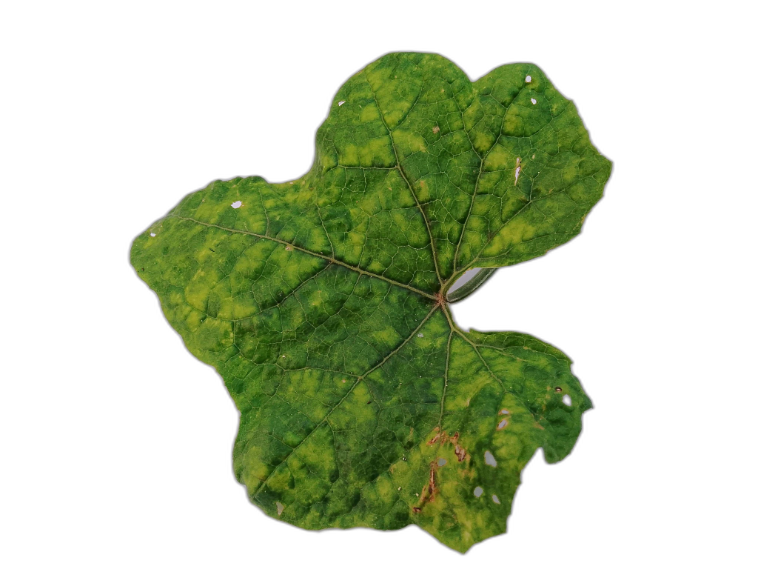
Crop: Zucchini
Label: Yellow_Mosaic_Virus